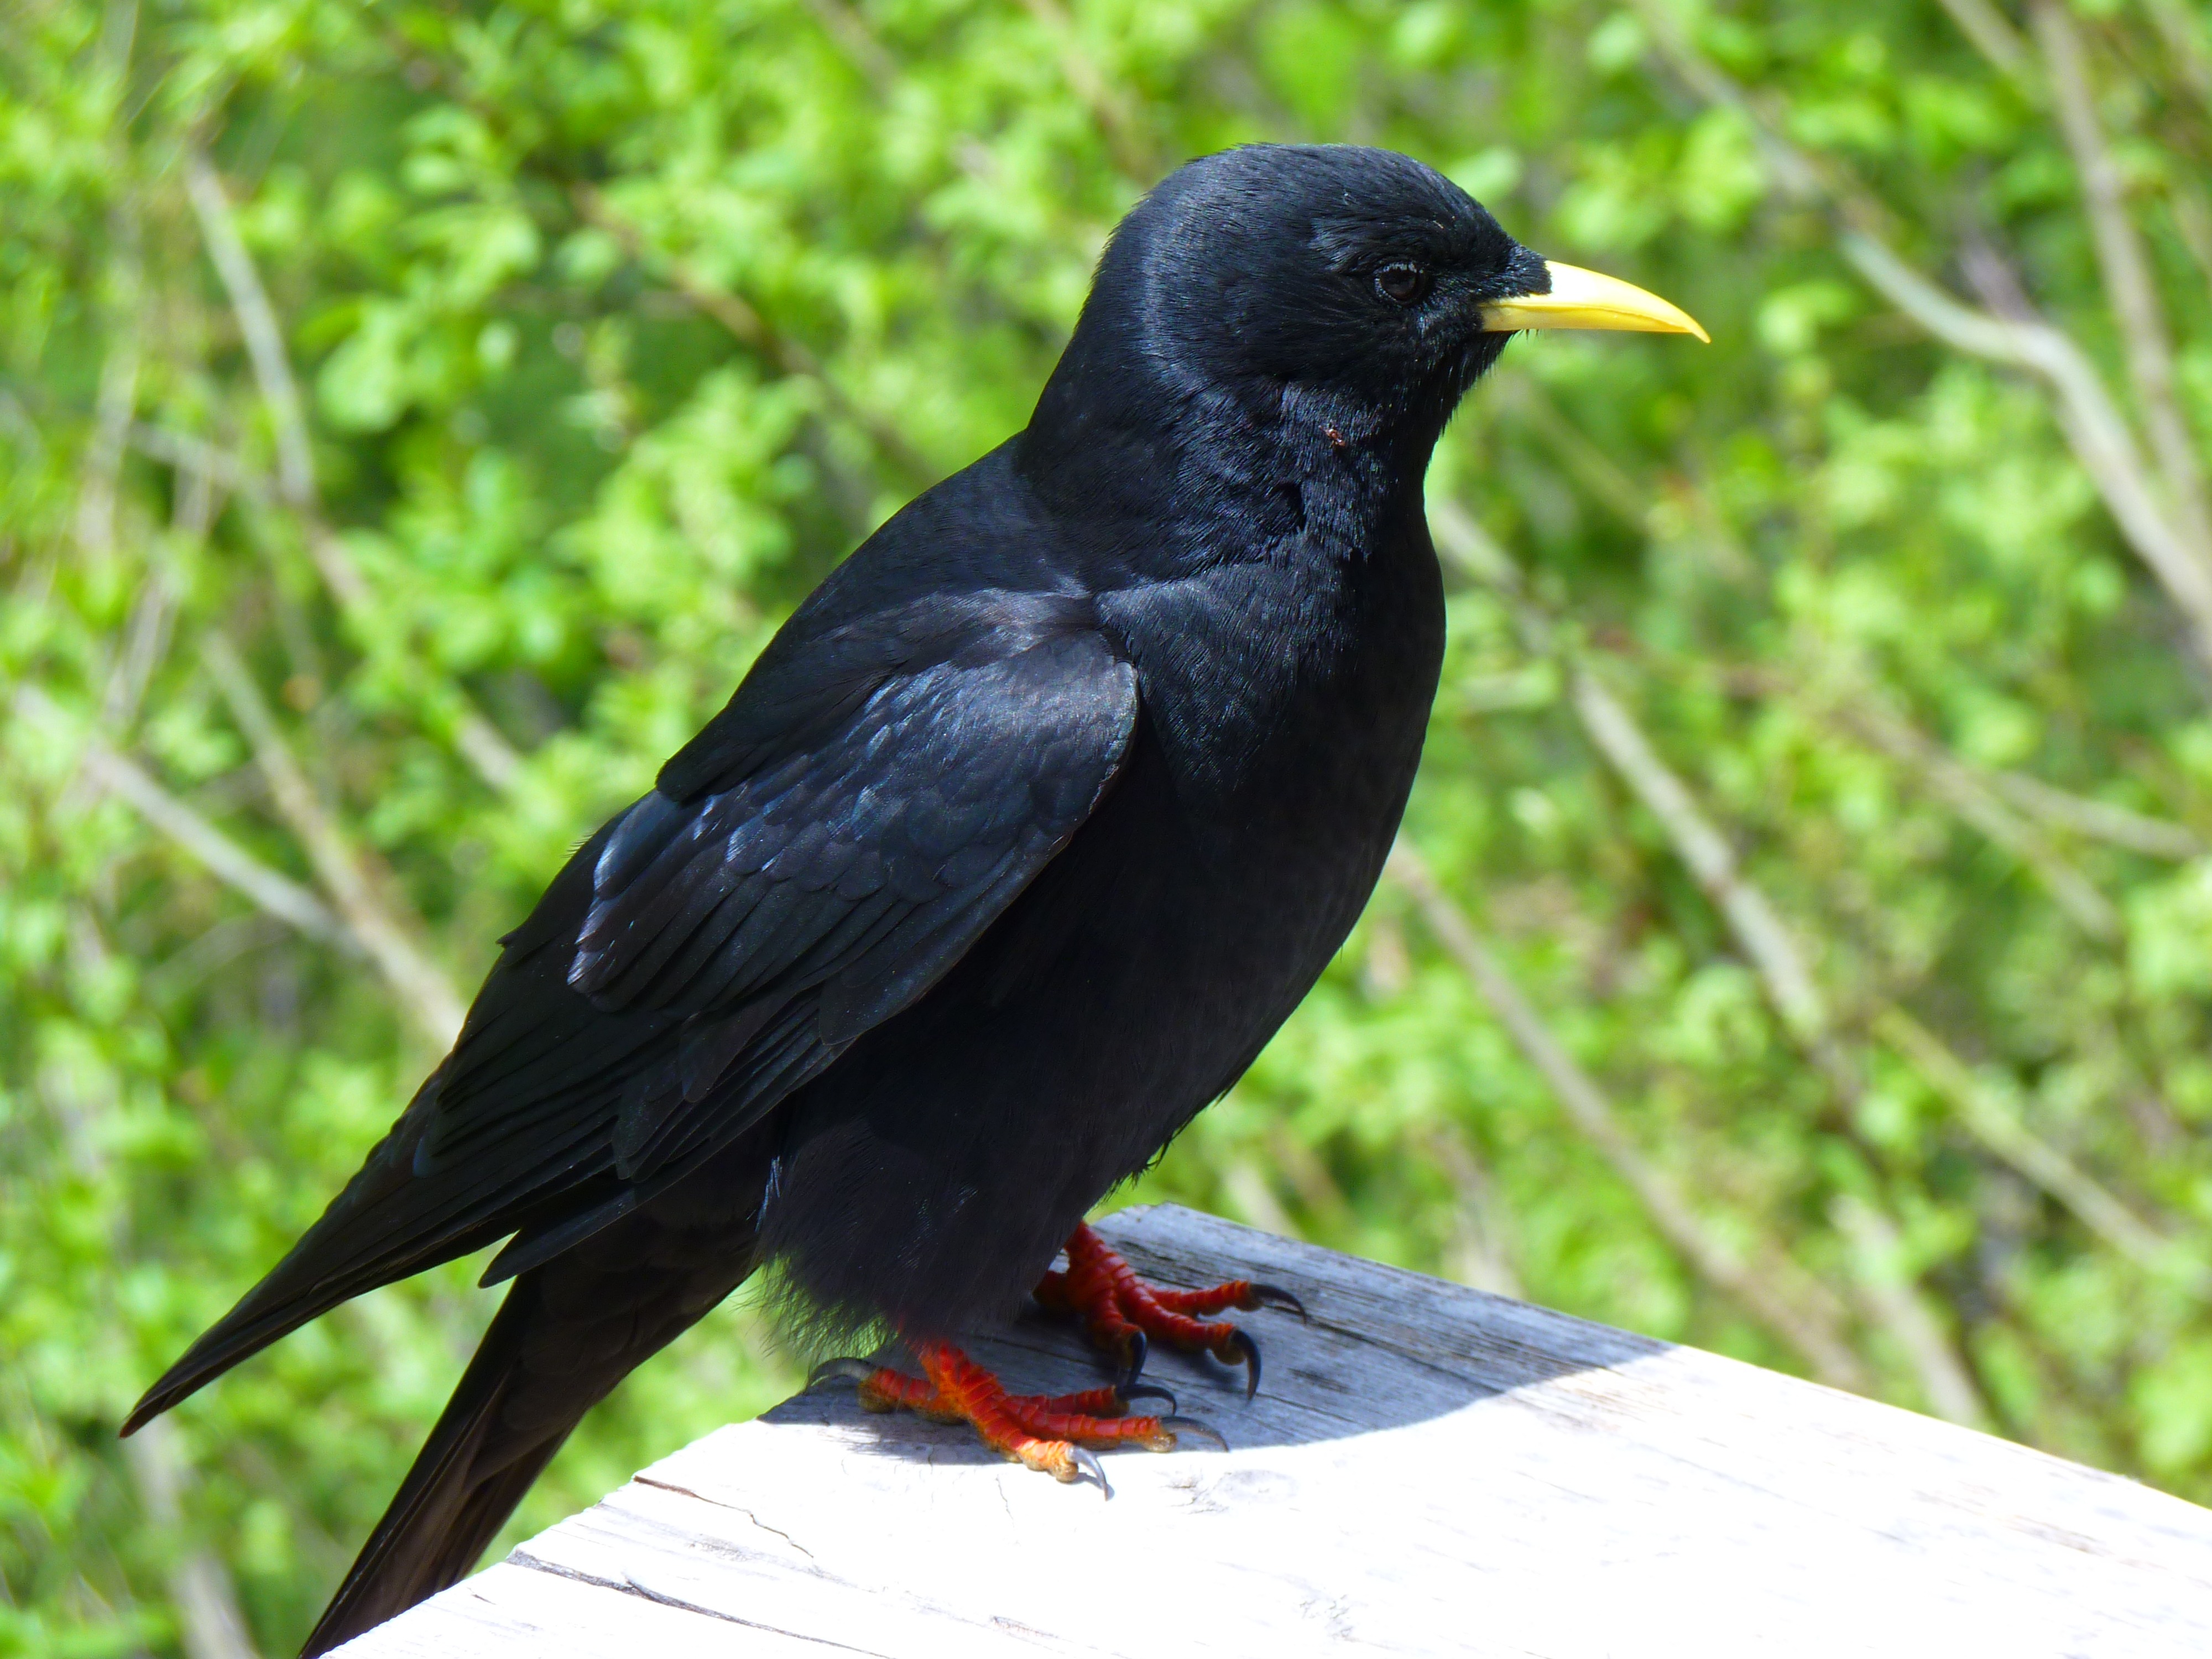
bird, wildlife, beak, black, fauna, crow, rook, vertebrate, blackbird, jackdaw, american crow, perching bird, crow like bird, acridotheres, common myna